Electoral history of Mike Moore

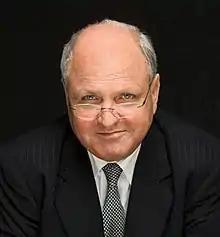
Mike Moore in 2004.

This is a summary of the electoral history of Mike Moore, Prime Minister of New Zealand (1990), Leader of the Labour Party (1990–93). He was a Member of Parliament for four electorates during his career: Eden, Papanui, Christchurch North, and Waimakariri.